Barnard Castle

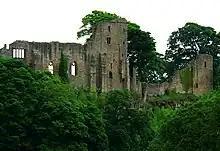
The ruins of Barnard Castle, which gave the town its name

Walter Scott frequently visited his friend, John Sawrey Morritt, at Rokeby Hall, and was fond of exploring Teesdale. He begins his epic poem "Rokeby" (1813) with a man standing on guard on the round tower of the Barnard Castle fortress.